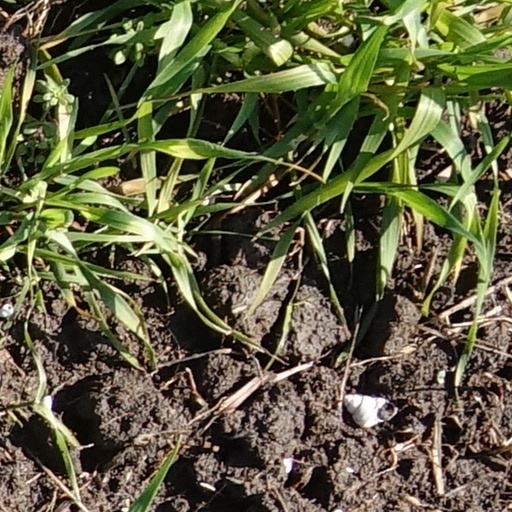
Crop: wheat